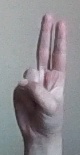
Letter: taa